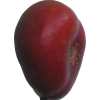
Label: nectarine_flat